Danish Wahld

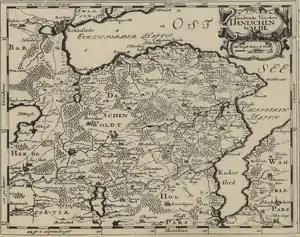
1652 map of the Danish Wahld

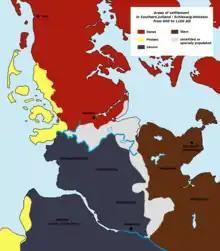
The Danish Wahld formed a border forest between Danish and North German settlements.

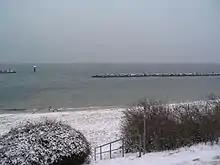
Beach in Kiel's Schilksee

The Danish Wahld is a peninsula in Schleswig-Holstein, Germany. It is located between Eckernförde Bay in the north and Kiel Fjord in the south. The "Amt" of "Dänischer Wohld" in the district of Rendsburg-Eckernförde is named after the peninsula, but only encompasses a central part of the region.